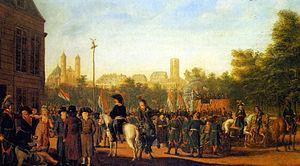
L'arrondissement de Cologne est une ancienne subdivision administrative française du département de la Roer créée le 17 février 1800 et supprimée le 11 avril 1814.
L’arbre de la liberté est un symbole de la liberté, depuis la période de la Révolution française. Il symbolise aussi en tant qu'arbre de la vie, la continuité, la croissance, la force et la puissance. Il est devenu au cours du XIXᵉ siècle un des symboles de la République française avec la Marianne ou la semeuse. Il figure depuis 1999 sur les pièces françaises d'un euro et de deux euros.